Riccarton, Edinburgh

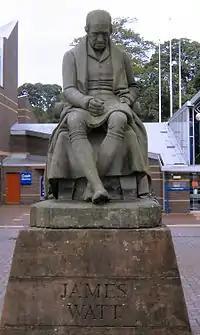
This statue of James Watt commissioned for the School of Arts today sits at Heriot-Watt's Riccarton Campus.

In recent years, there have been numerous controversies surrounding potential development in the area.